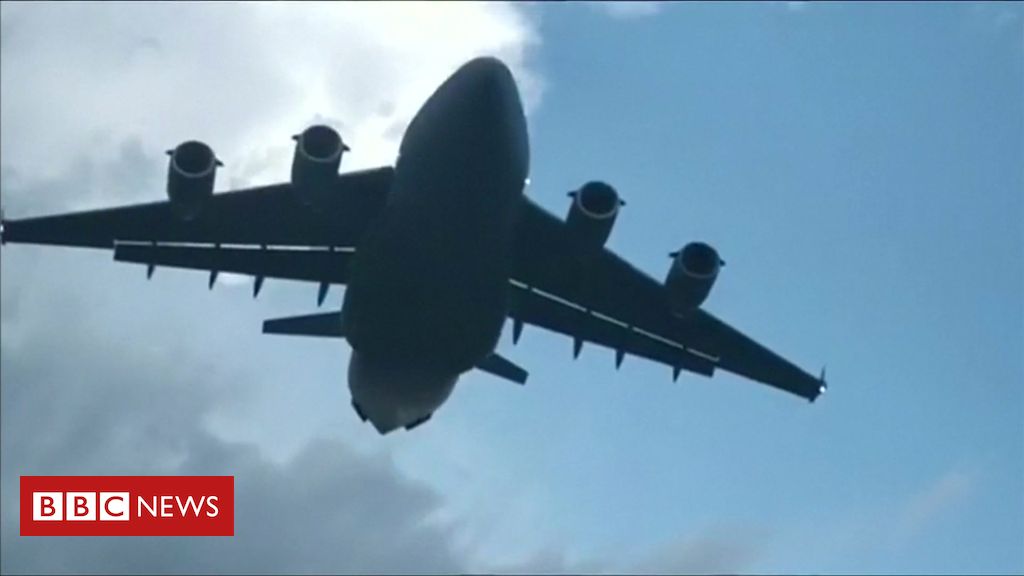
Vehicle type: Planes